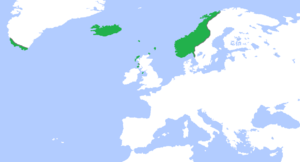
L’histoire de la Norvège est largement liée à celle du reste de la Scandinavie mais sa situation à l'ouest de cette péninsule lui confère une longue façade maritime donnant sur l'océan Atlantique à travers la mer du Nord et la mer de Norvège, ce qui fait l'originalité de son histoire par rapport à ses voisins. Peuplée par les Samis ou Lapons à partir du Xᵉ millénaire av. J.-C. puis par des peuples germaniques, elle fait partie des territoires d'origine des Vikings. Apportant de nouvelles techniques et utilisant plus largement l'écrit, ces derniers dominent culturellement les Samis. Les conflits ouverts sont cependant peu nombreux et ces populations accèdent, dans la deuxième moitié du XXᵉ siècle, à une pleine reconnaissance.